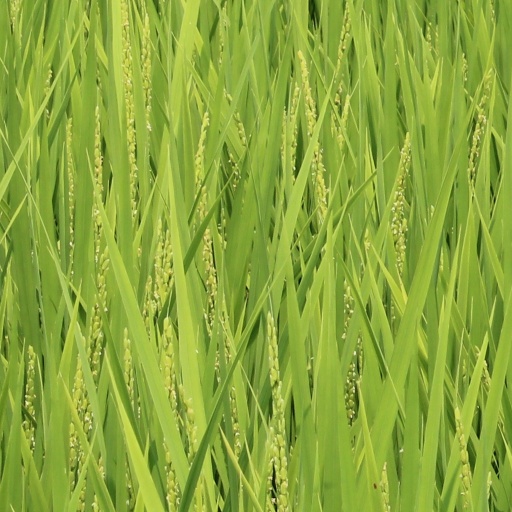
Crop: rice